Adolf Paul

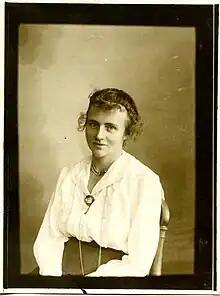
Natalie Brehmer in the late 1890s.

He never returned to settle in Scandinavia but did not give up his Swedish citizenship. Paul married Natalie Brehmer on 18 August 1897, when she was 18 and he was 34. She came from a family of senators, lawyers and mayors. Her father was a wealthy merchant in Lübeck. Intelligent, artistic and beautiful, Natalie Paul was her husband's muse and many of Paul's artist friends dedicated works to her. "There was just something very special about her", one of her granddaughters recalls. Adolf and Natalie Paul had five children, twin daughters and three sons; the oldest son died after a childhood accident.